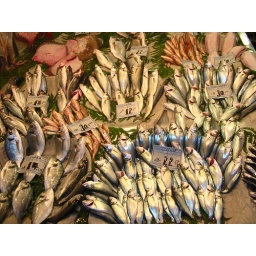
A wonderful view of fresh fish in the Istanbul's market